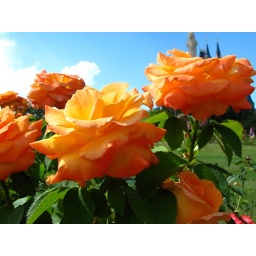
Seen in the plaza rose garden to the right of cinderella's castle